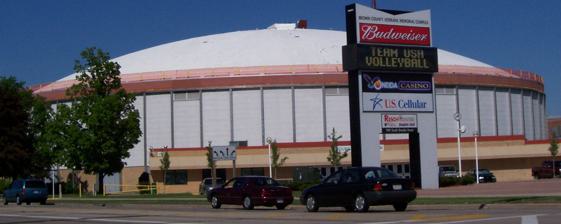
Building: Brown County Veterans Memorial Arena
Country: United States of America
Year built: 1958
Former entertainment venue in Ashwaubenon, Wisconsin Brown County Veterans Memorial Arena The Arena, Brown County Arena Location Ashwaubenon, Wisconsin , U.S. Coordinates 44°30′01″N 88°03′24″W / 44.50028°N 88.05667°W / 44.50028; -88.05667 Owner Brown County Operator PMI Entertainment Group Capacity 5,248 Construction Broke ground 1957 Opened November 11, 1958 Closed April 6, 2019 Demolished April 30, 2019 Construction cost $ 2 million Tenants Green Bay Bobcats (USCHL/ USHL ) (1958–1981) UW–Green Bay Phoenix ( NCAA ) (1969–2002) Green Bay Gamblers (USHL) (1994–2002) Wisconsin Blast ( IBA ) (1997–1999) Green Bay Bombers ( PIFL / IFL ) (1998–2000) The Brown County Veterans Memorial Arena (more commonly known as the Brown County Arena ) was a 5,248-seat multi-purpose arena in Ashwaubenon, Wisconsin , situated on the corner of Lombardi Avenue and Oneida Street, across from Lambeau Field . The arena opened on November 11, 1958. The final event held at the arena was a Bret Michaels concert on April 6, 2019. The building, along with neighboring Shopko Hall , was replaced by a new exposition center, Resch Expo , in 2021. Demolition of the arena began April 30, 2019. History The arena was dedicated in honor of the county's World War II veterans. The arena was the first large venue in the city (expanding on the Riverside Ballroom 's small capacity), allowing large entertainment acts to come to Green Bay, as Lambeau Field and the Packers have been historically adverse to allowing other events in their stadium (only starting to do so in the 2010s) to protect its field surface. It was the city and county's main indoor venue until the Resch Center opened in 2002. The Green Bay Packers Hall of Fame was first established inside the Brown County Arena as a small exhibit on a wall. Events The arena hosted a breakfast for John F. Kennedy in 1960. Elvis Presley gave a performance at the arena on April 28, 1977. He would die 4 months after the show on August 16. It was the home arena for the University of Wisconsin–Green Bay basketball teams. The monster truck Bigfoot jumping inside the arena (2015) It hosted the 1991 Mid-Continent Conference (now Summit League) men's basketball tournament and the Midwestern Collegiate Conference (now Horizon League) men's basketball tournament in 1998. The Arena continued to play host to concerts, ice shows, local sporting shows, high school graduations, and other events but was largely phased out as a sports arena, because of its age and an older seating layout. Most area sports teams that once used the arena now play home games in the newer Resch Center next door, while some higher-tier concerts moved to the Weidner Center on the University of Wisconsin–Green Bay campus. In its waning years, it continued to be used as an overflow site for some matches. Brown County Arena played host to several WWF events in the 1980s and resuming again in the early 2000s, with house shows. Pro wrestling Throughout the 1980s and 1990s, the World Wrestling Federation would hold live events as well as WWF TV tapings in the arena.  The AWA and WCW would also go on to have many live events at the arena.  In 1998 the WWF took a three-year hiatus from the Brown County Arena.  In January 2001 and in February 2002, the World Wrestling Federation returned with two house shows before leaving their older location for the brand new Resch Center. The XWF held three live, house show type events in their first-ever tour outside of the original tapings that took place at Universal Studios in Orlando, Florida.  These events occurred in December 2001.  One of the venues the XWF ran was the Brown County Arena.  The other stops on the tour included Hammond Indiana and Milwaukee Wisconsin. Despite being an unknown company to nearly all who attended the XWF in Your Face House drew a large crowd with legends such as, Curt Hennig, The Road Warriors, the Nasty Boys and Rowdy Roddy Piper along with younger talent left over from the WWF's acquisition of WCW, including Vampiro, Buff Bagwell, and Norman Smiley. Final concert and closure A final concert was held at the arena on April 6, 2019 featuring Brett Michaels . Michaels was the lead singer of Poison , and the group's first video for the song " Every Rose Has Its Thorn " was filmed at the venue. The band started every one of their world tours here. Michaels was selected as the final act because he opened more tours at the arena than anyone else. The concert had a Nostalgia theme and it utilized canned lighting . A remake video for the song was filmed at the final concert. A closing ceremony was held starting at noon on Monday, April 29, 2019. After the ceremony, county residents were allowed to take two free seats or purchase a four-seat bench for $50. See also Shopko Hall References